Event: Nepal Earthquake
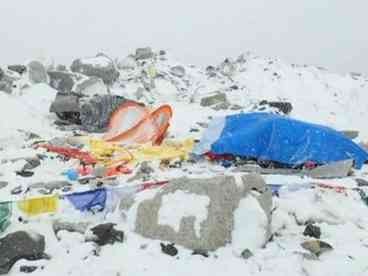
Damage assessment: no_damage